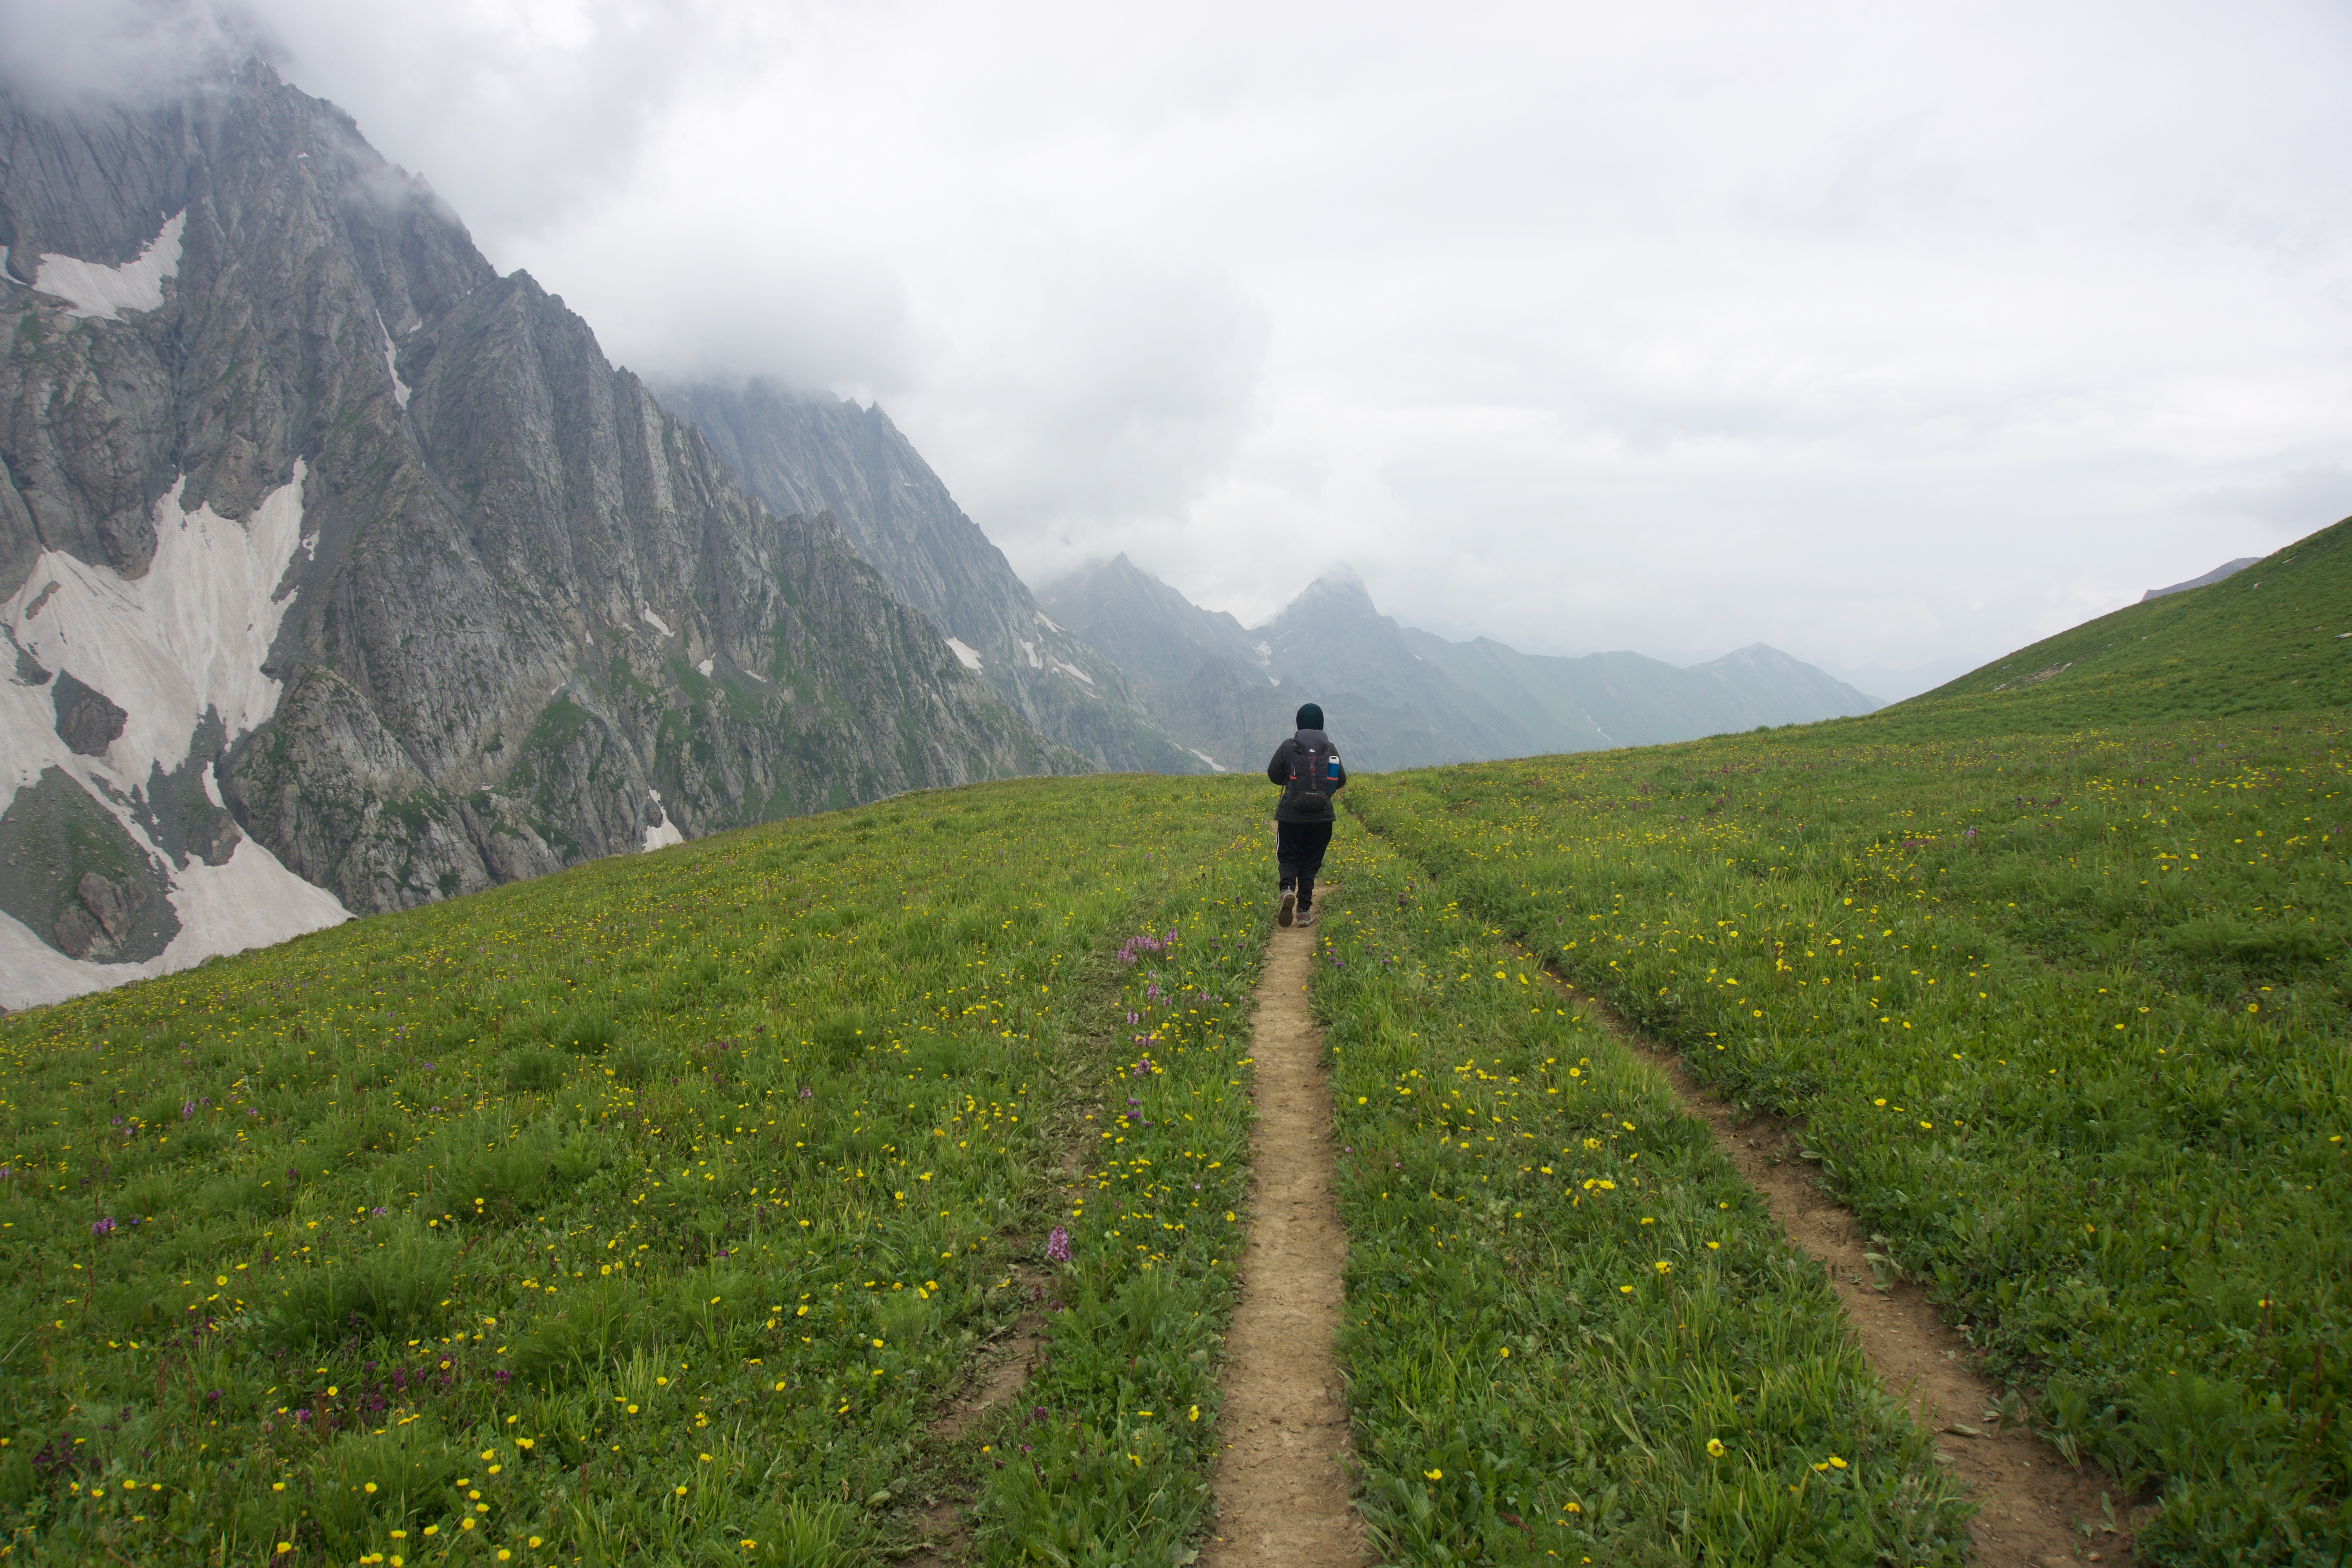
wilderness, walking, mountain, hiking, trail, meadow, hill, adventure, valley, mountain range, highland, terrain, ridge, sports, alps, grassland, plateau, fell, landform, mountain pass, geographical feature, atmospheric phenomenon, mountainous landforms